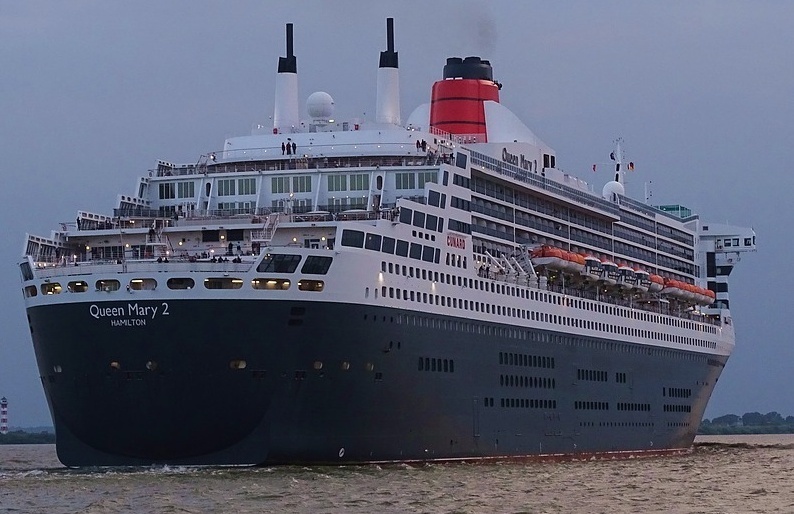
Vehicle type: Ships